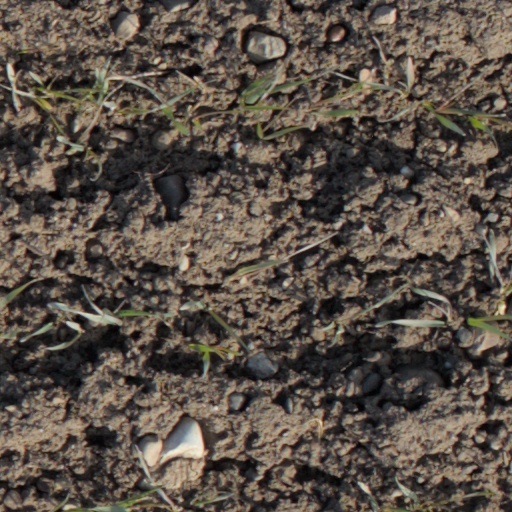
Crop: wheat